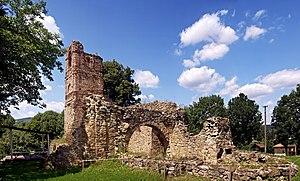
Krásny Brod, Prešov (Slovaquie) - Les ruines du monastère basilien de la Descente de l'Esprit saint. This media shows the protected monument with the number 705-130/1 (other) in the Slovak Republic.
Krásny Brod est un village de Slovaquie situé dans la région de Prešov.